Derbyshire

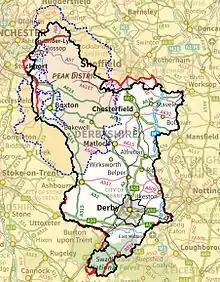
Map of Derbyshire boundaries with Peak District also shown. Black=modern Geographic boundary, Red=Vice-county boundary (VC57) where this differs from modern; Dotted Blue=Peak District boundary

The Dark Peak is marked by heathlands, bogs, gritstone edges and acid grasslands containing relatively few species, with plants such as heather ("Calluna vulgaris"), crowberry ("Empetrum nigrum"), bilberry ("Vaccinium myrtillus") and hare's-tail cotton grass ("Eriophorum vaginatum") being dominant on the high moors. The dales of the White Peak are known for habitats such as calcareous grassland, ash woodlands and rock outcrops in all of which a much greater richness of lime-loving species occurs than elsewhere in the county. These include various orchids (such as early purple orchid ("Orchis mascula"), dark-red helleborine ("Epipactis atrorubens") and fly orchid ("Ophrys insectifera")), common rockrose ("Helianthemum nummularium"), spring cinquefoil ("Helianthemum nummularium") and grass of parnassus ("Parnassia palustris"). Specialised communities of plants occur on former lead workings, where typical metallophyte species include spring sandwort ("Minuartia verna"), alpine penny-cress ("Thlaspi caerulescens") (both known locally in Derbyshire as Leadwort), as well as mountain pansy ("Viola lutea") and moonwort ("Botrychium lunaria").